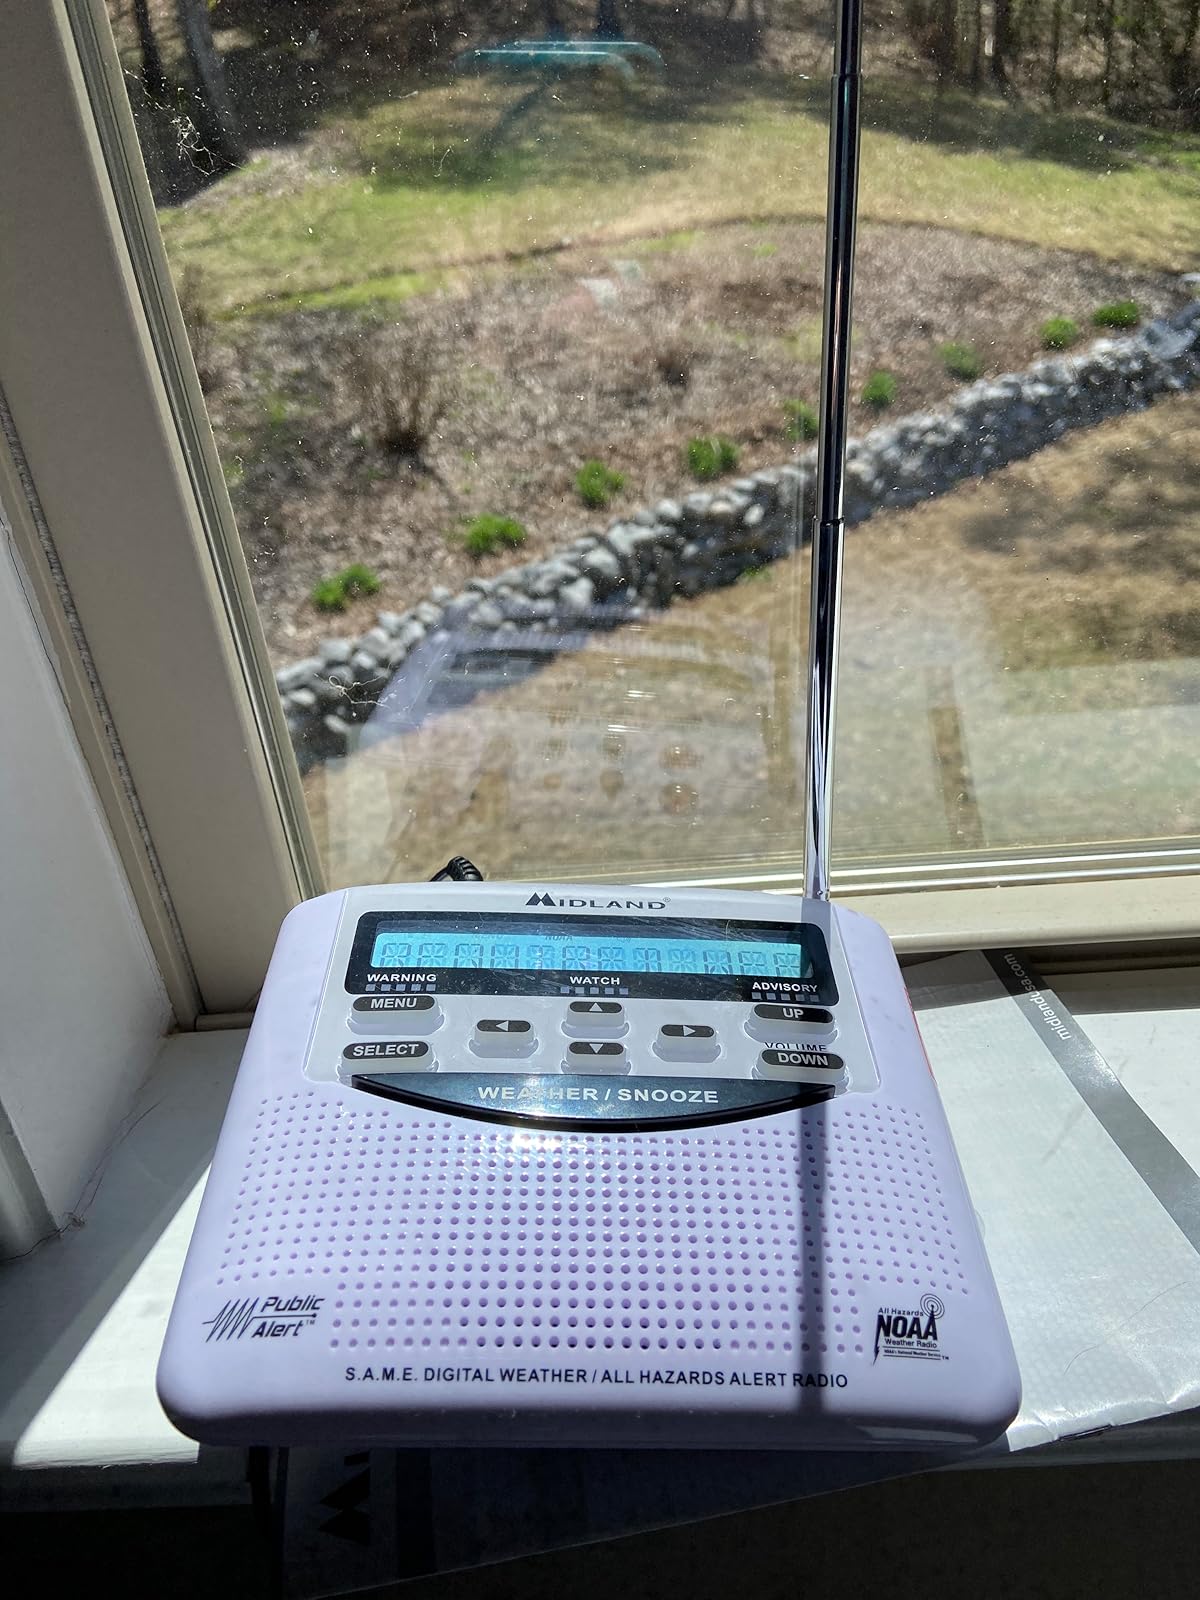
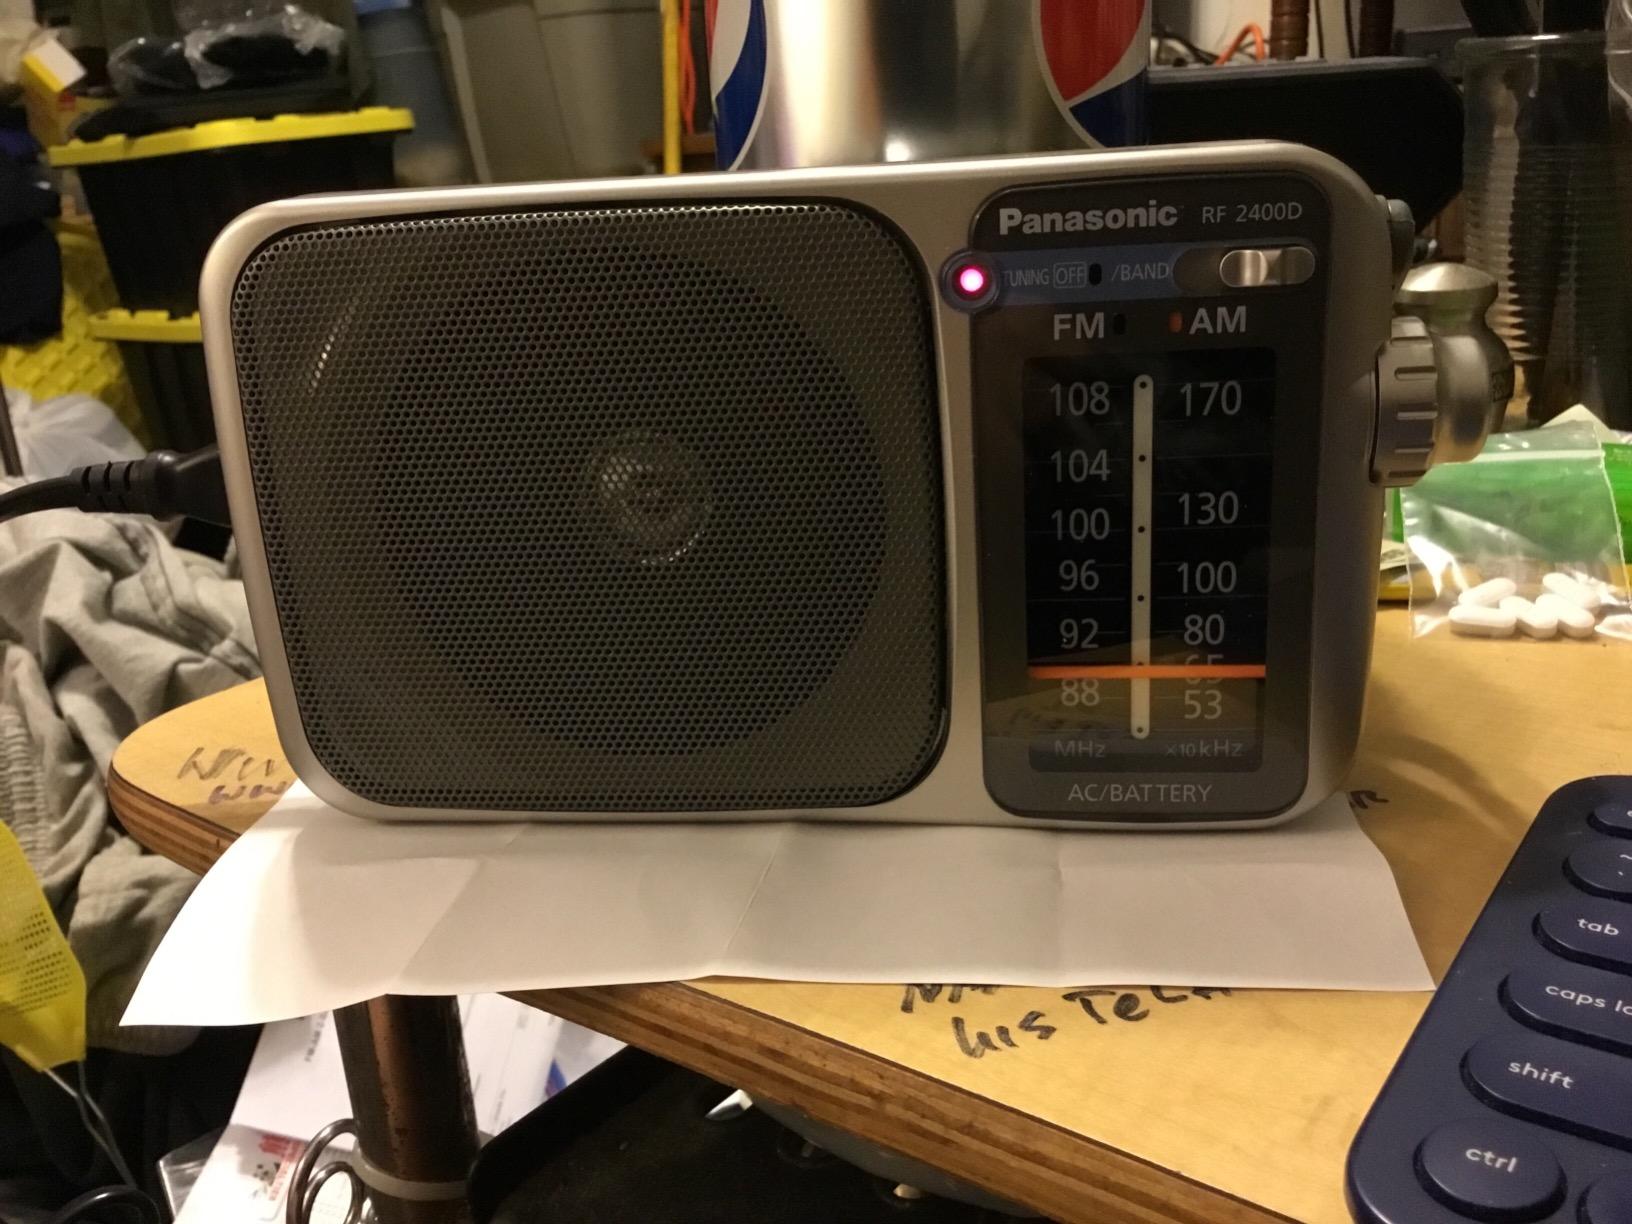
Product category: radio
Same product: no